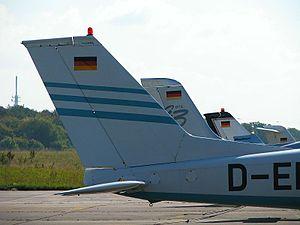
L'aérodrome de Mainz-Finthen est un aérodrome situé près de Mayence, la capitale de Rhénanie-Palatinat. L'aérodorme est géré par le Flugplatz Mainz Betriebsgesellschaft mbH.